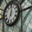
Label: clock